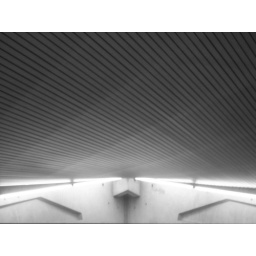
sky in the roof